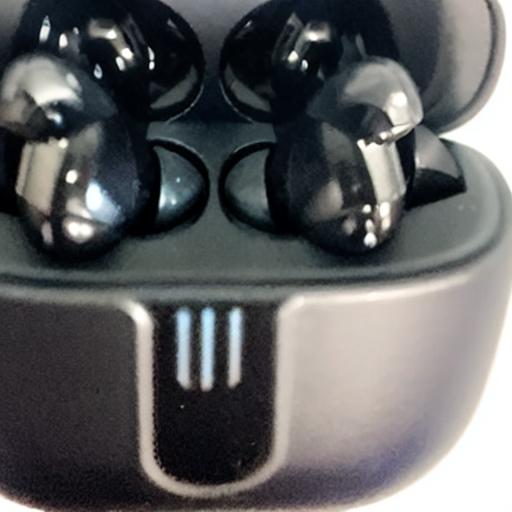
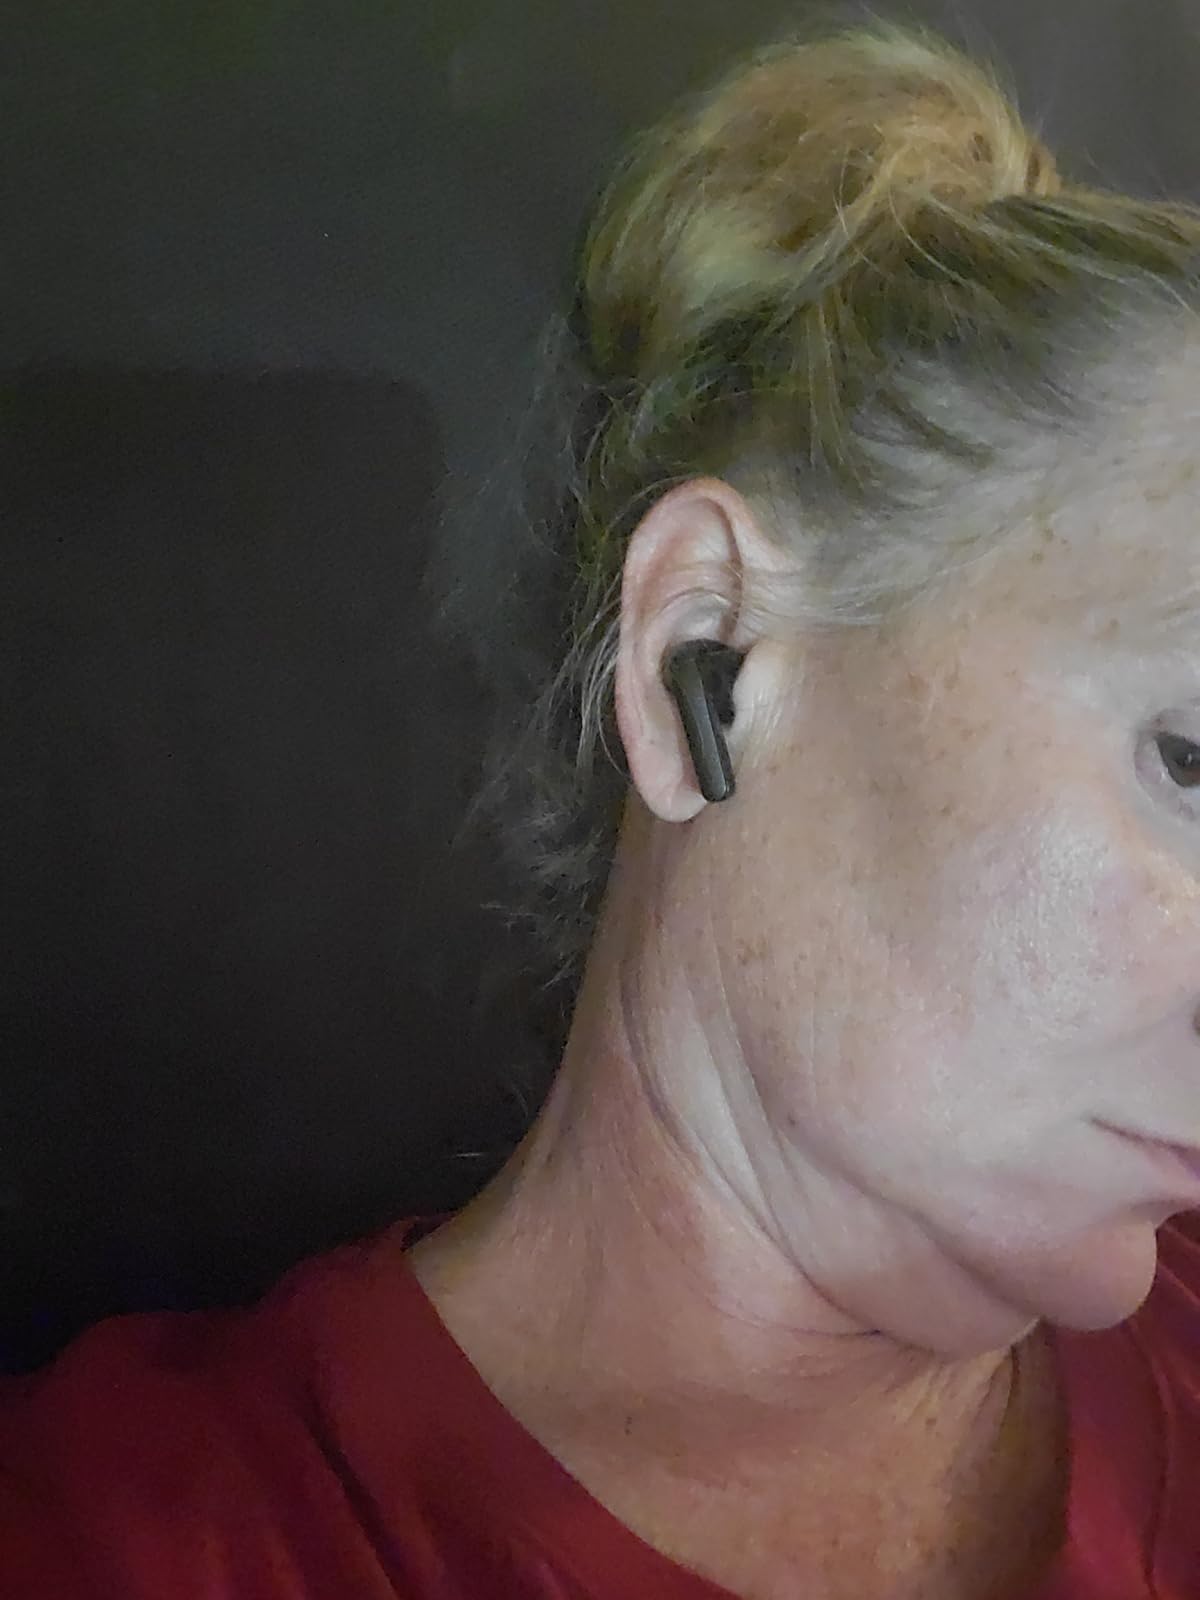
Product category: earbuds
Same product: no